List of ships named Holmwood

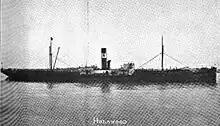
"Holmwood" about 1913

"Holmwood" (1912–1914), was a 4,223 grt, long, steel, screw, steamer, also built by the Northumberland yard. She left Newport with 6,000 tons of coal and was sunk by the German cruiser , off Farol de Santa Marta (near Tubarão, Brazil) on 26 August 1914. The crew were landed at Rio de Janeiro. She was one of four steamers owned by Francis Stanley Holland, of London, the others, also built at the Northumberland yard, being "Carlisle Castle" ("Holtye" 1913–1918), "Crawford Castle" ("Hova" 1910–1944), and "Hollington" (1912–1917).